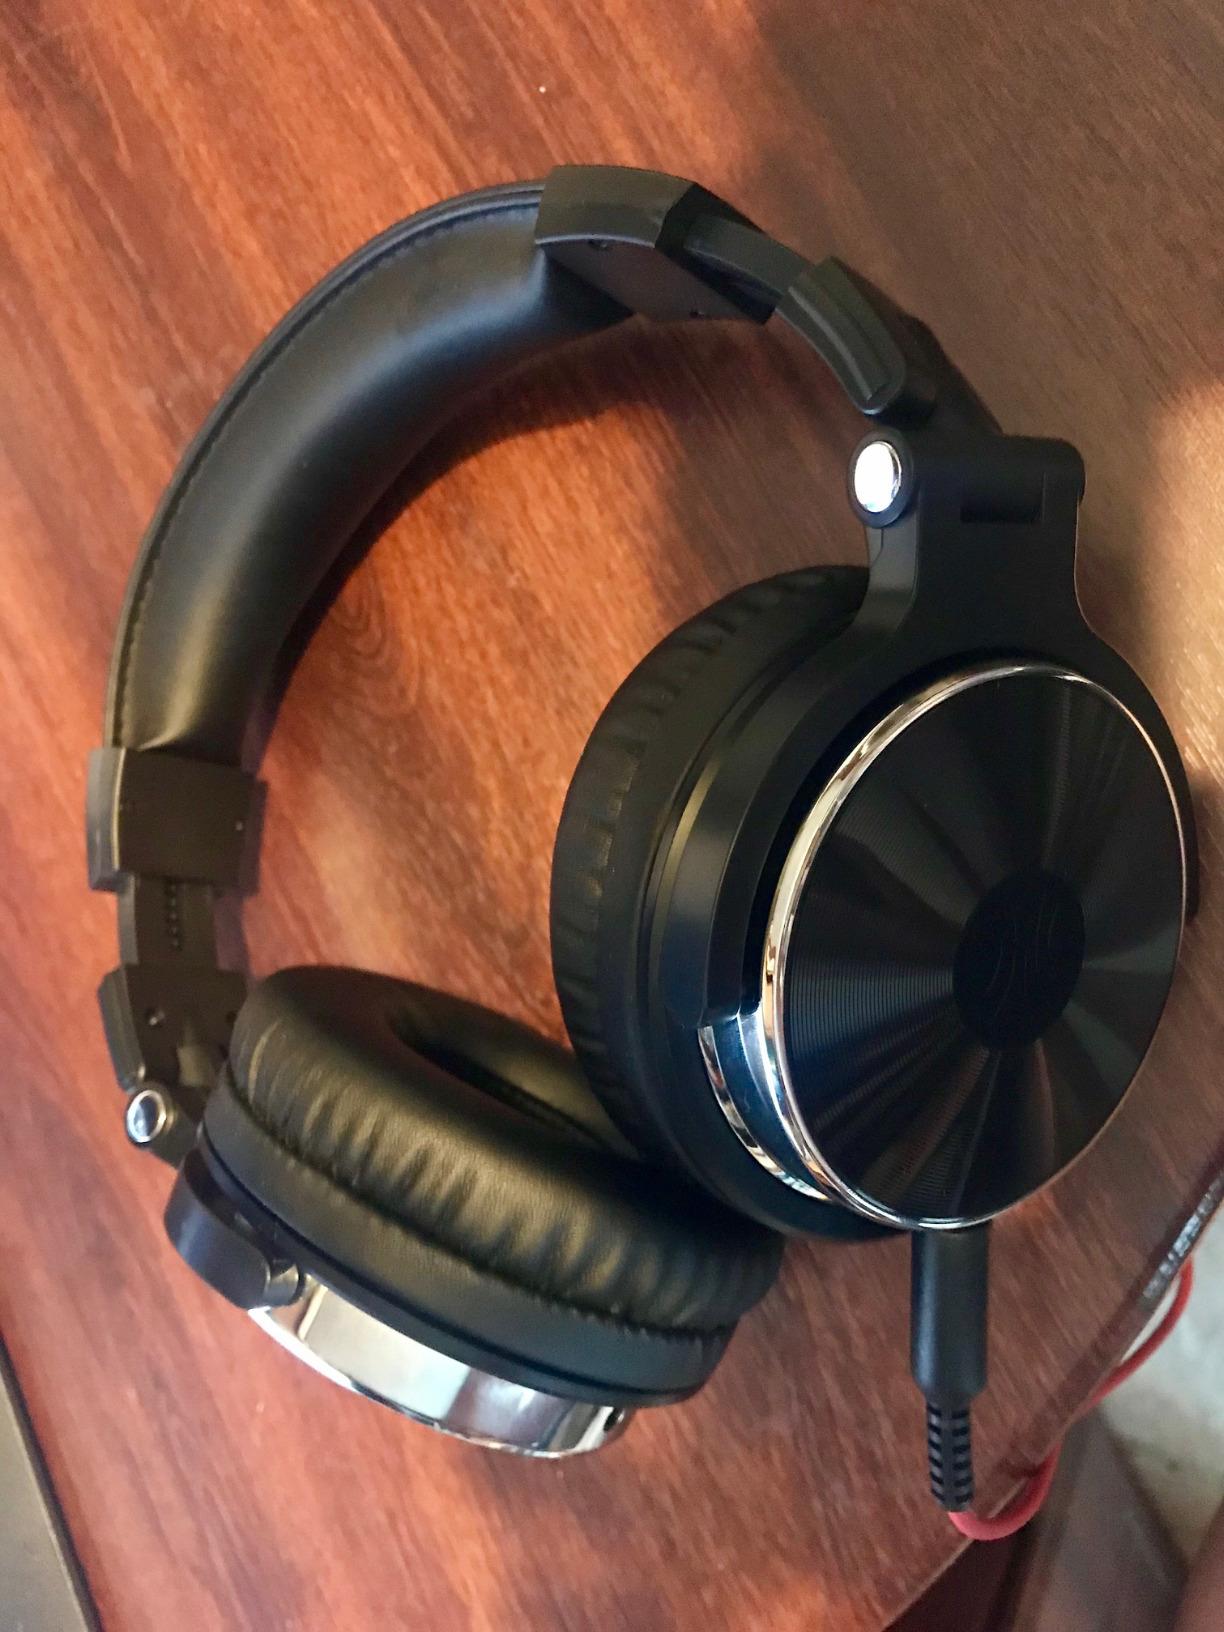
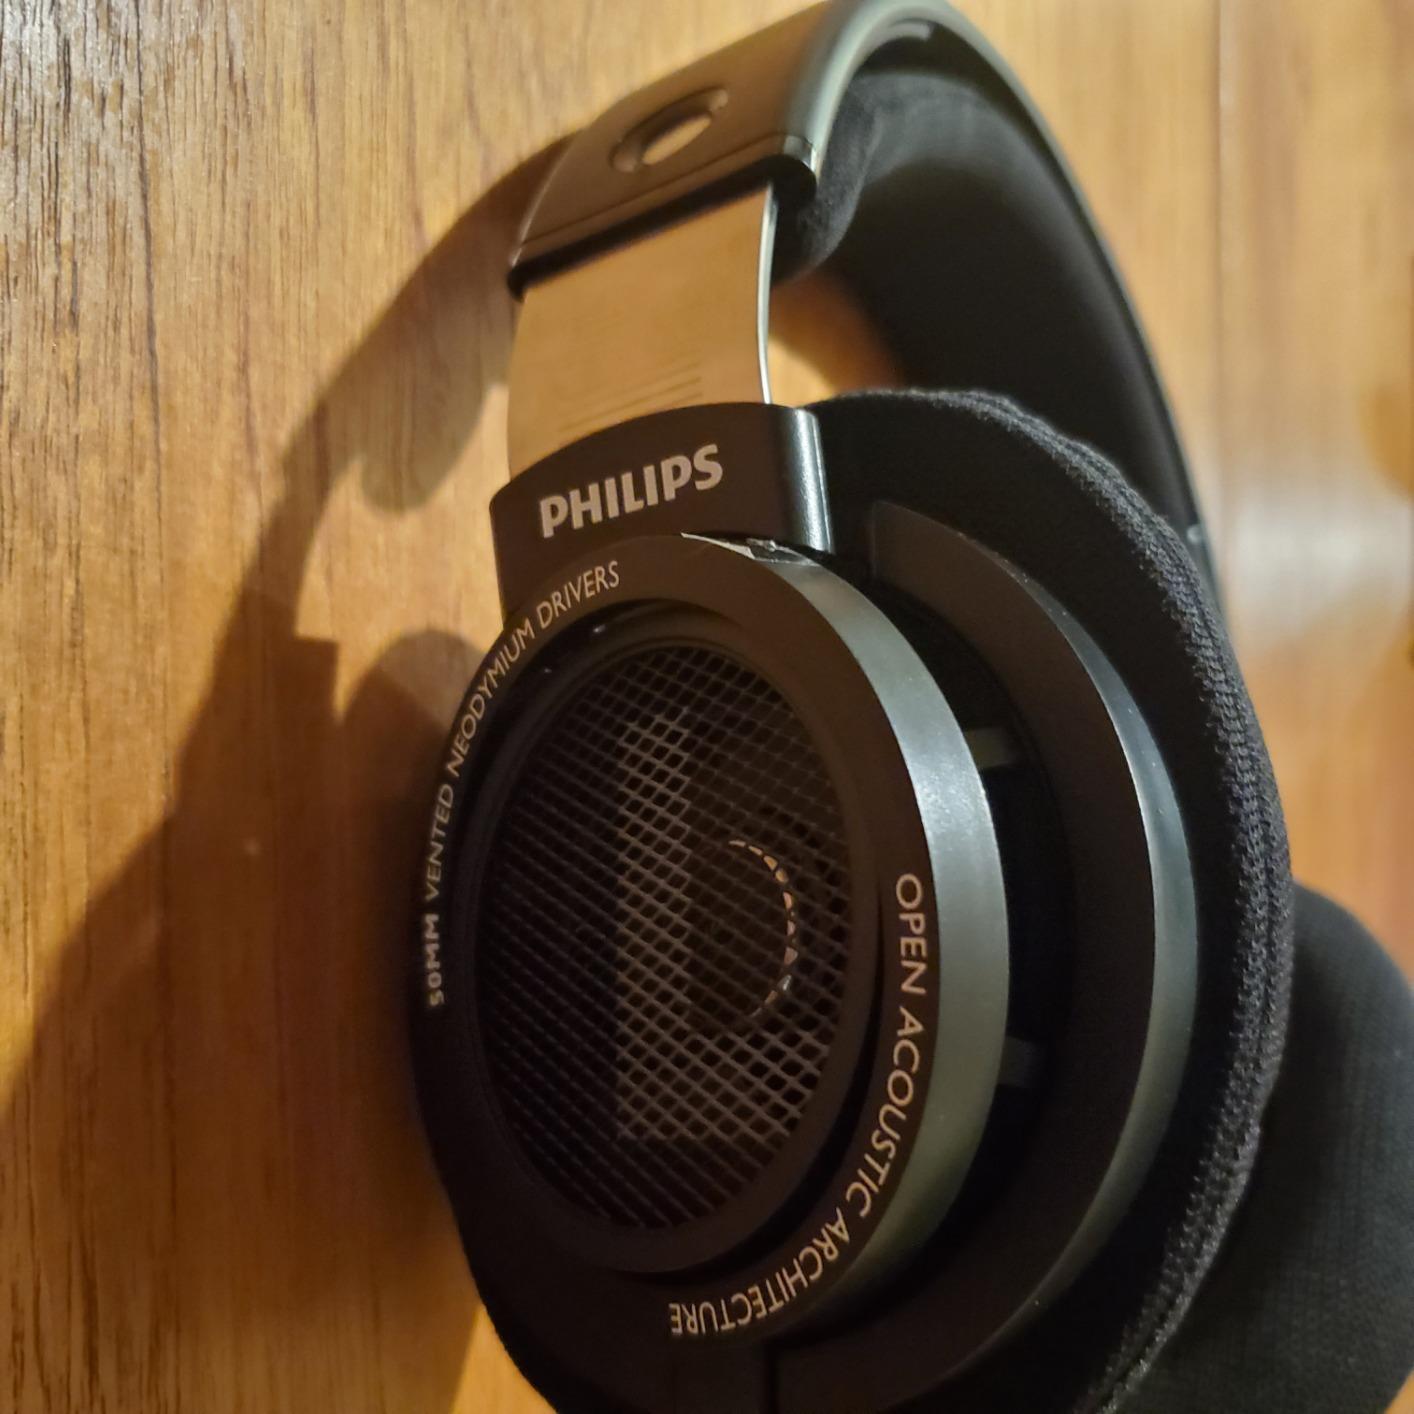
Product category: headphones
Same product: no